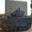
Label: tank